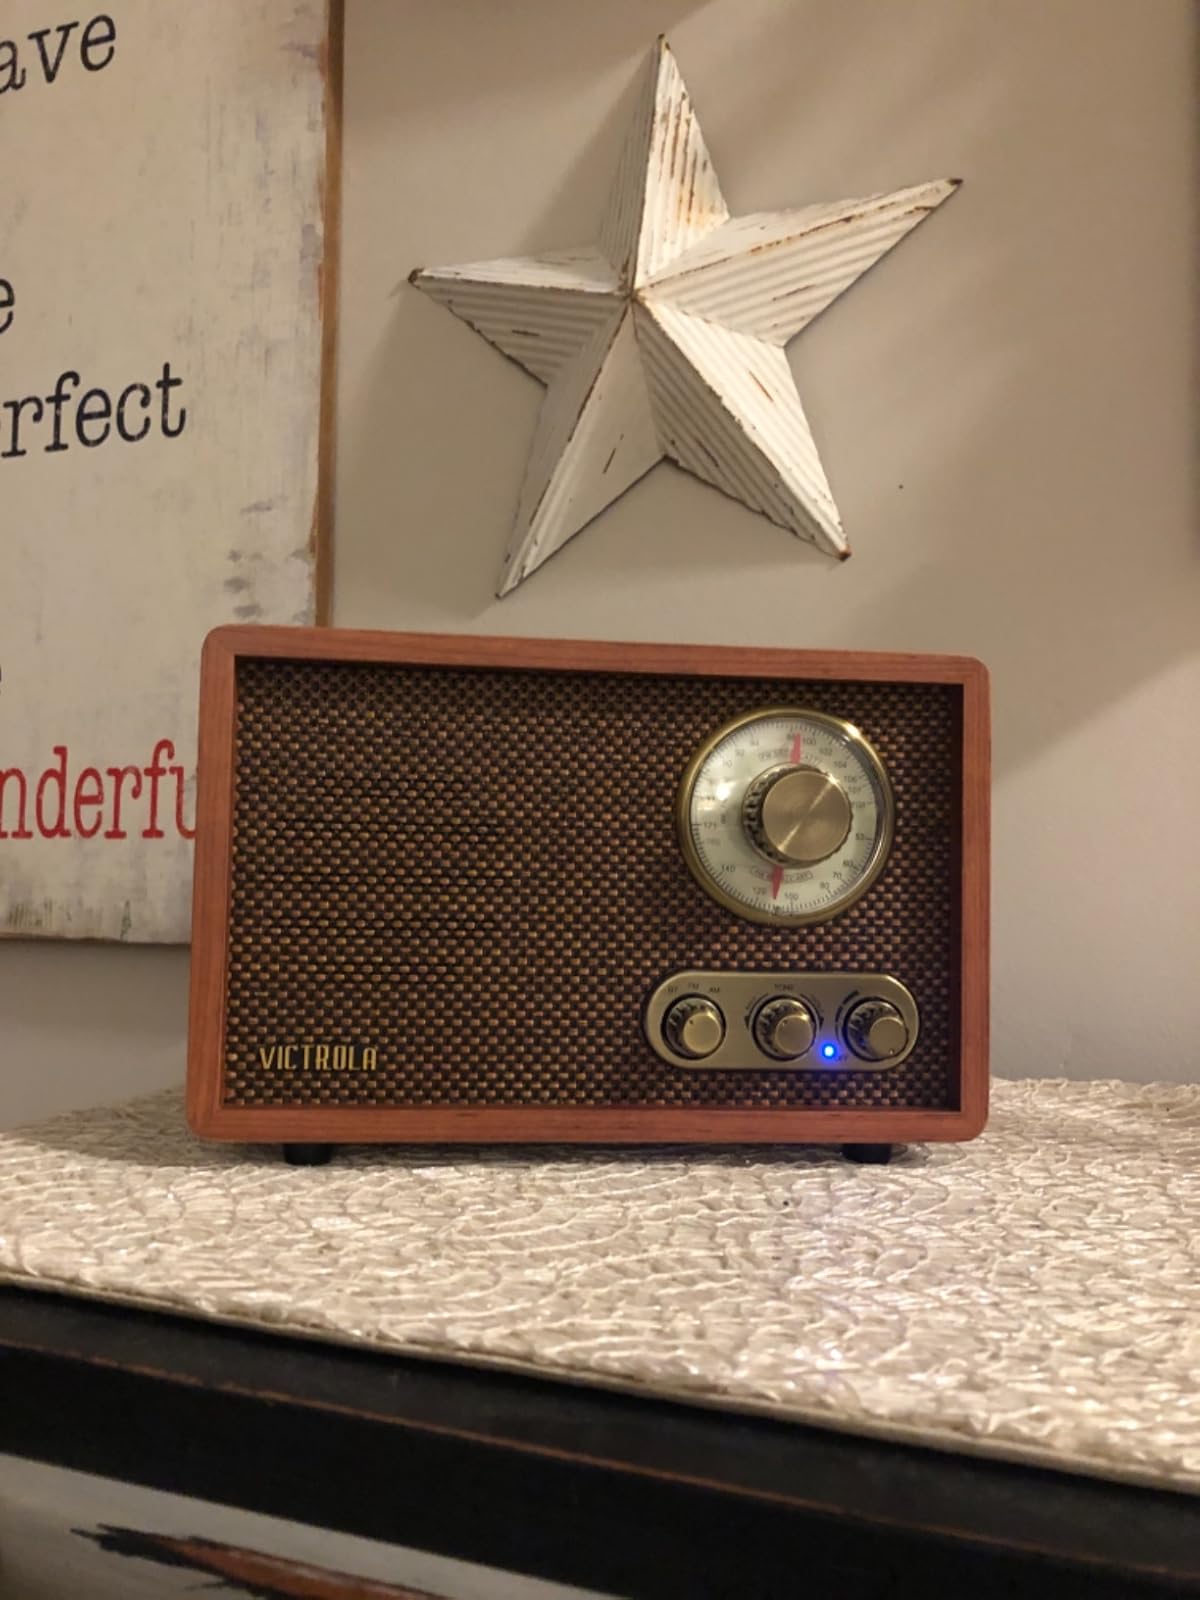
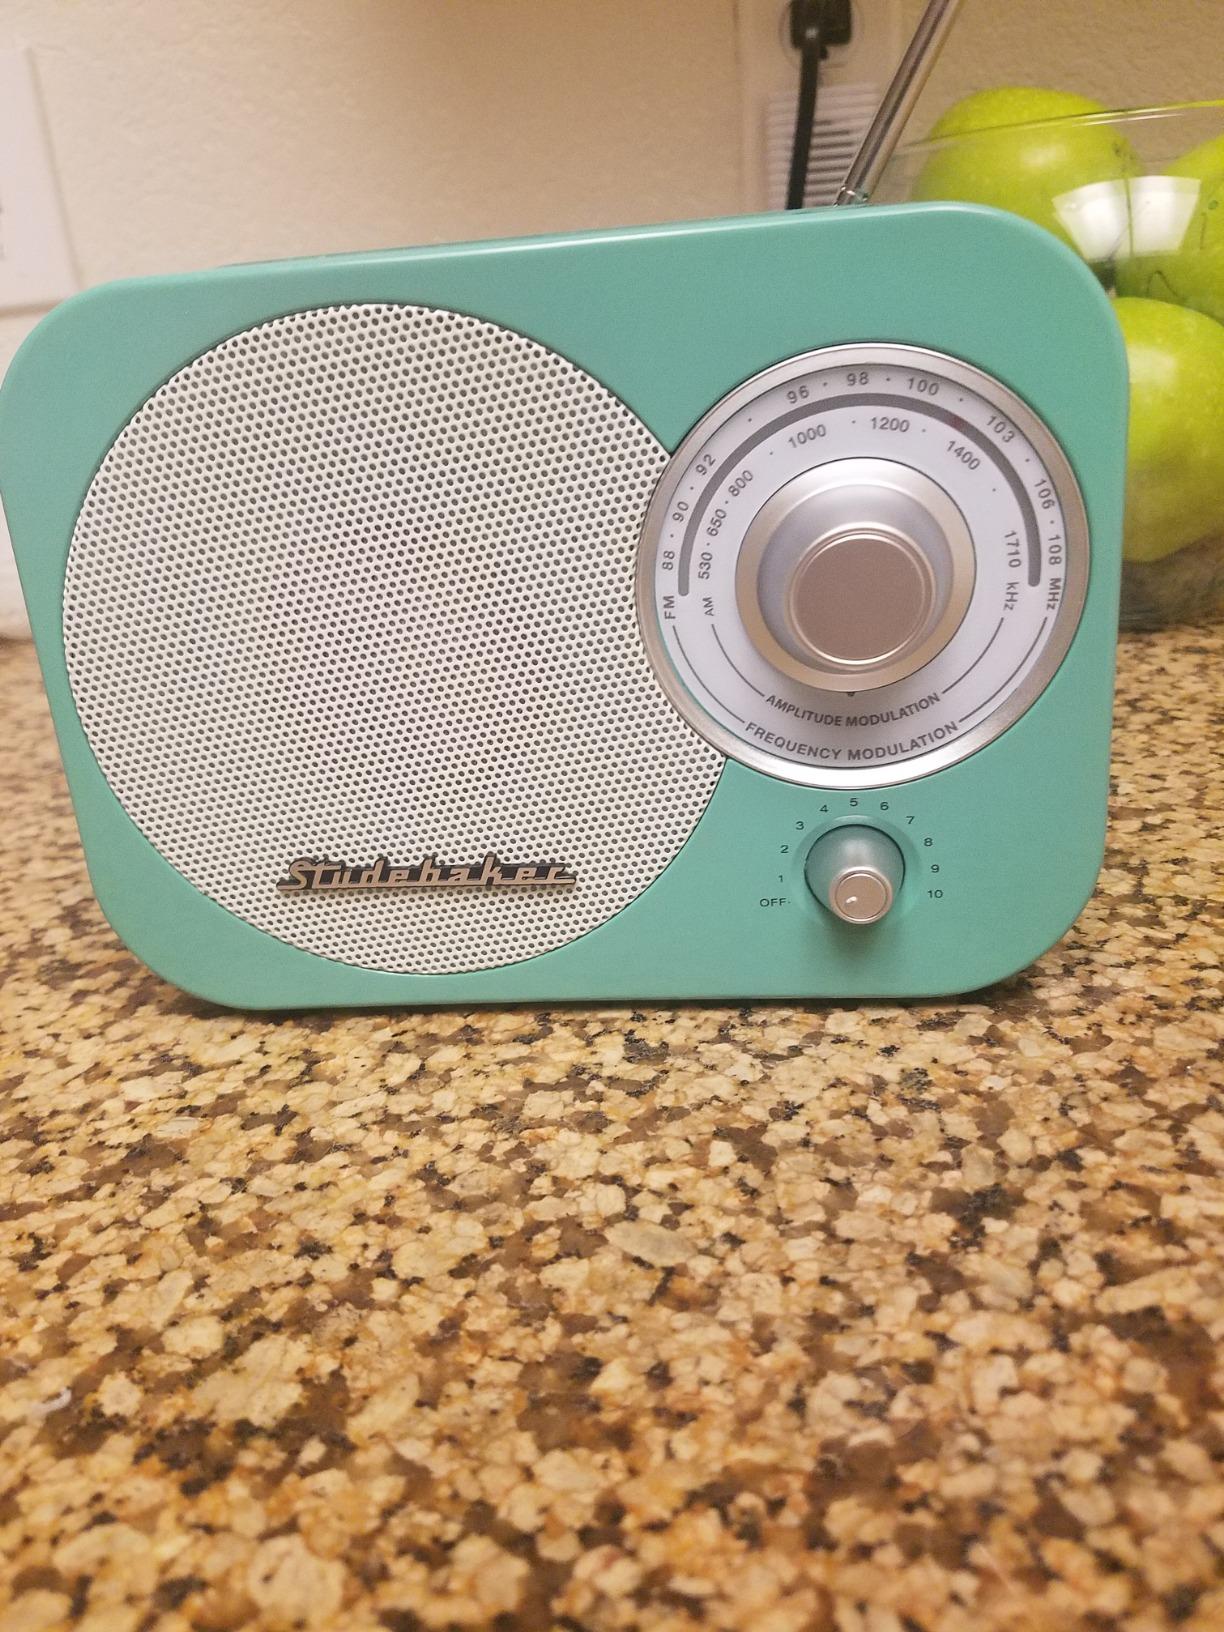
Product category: radio
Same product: no